History of medieval Arabic and Western European domes

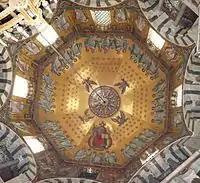
The Palatine Chapel in Aachen.

With the crowning of Charlemagne as a new Roman Emperor, Byzantine influences were largely replaced in a revival of earlier Western building traditions, but occasional exceptions include examples of early quincunx churches at Milan and near Cassino. The extensive Byzantine use of domes on spherical pendentives after the sixth century did influence Carolingian architecture of the ninth and tenth centuries. Remains of spherical pendentives have been found in the church of Germigny-des-Prés.